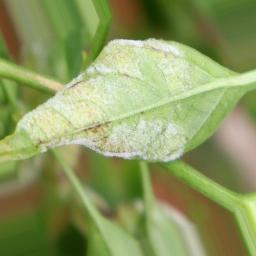
Label: powdery mildew